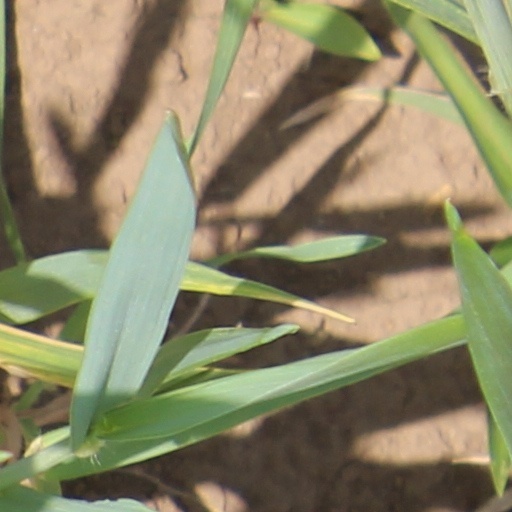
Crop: wheat